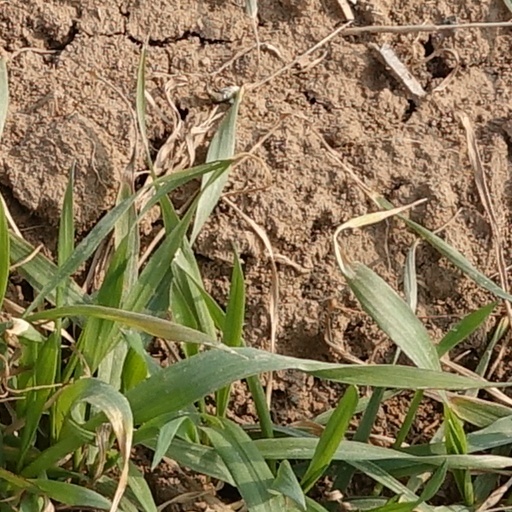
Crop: wheat